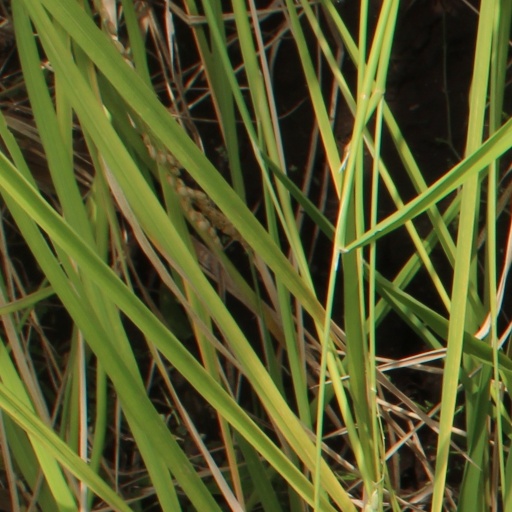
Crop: rice